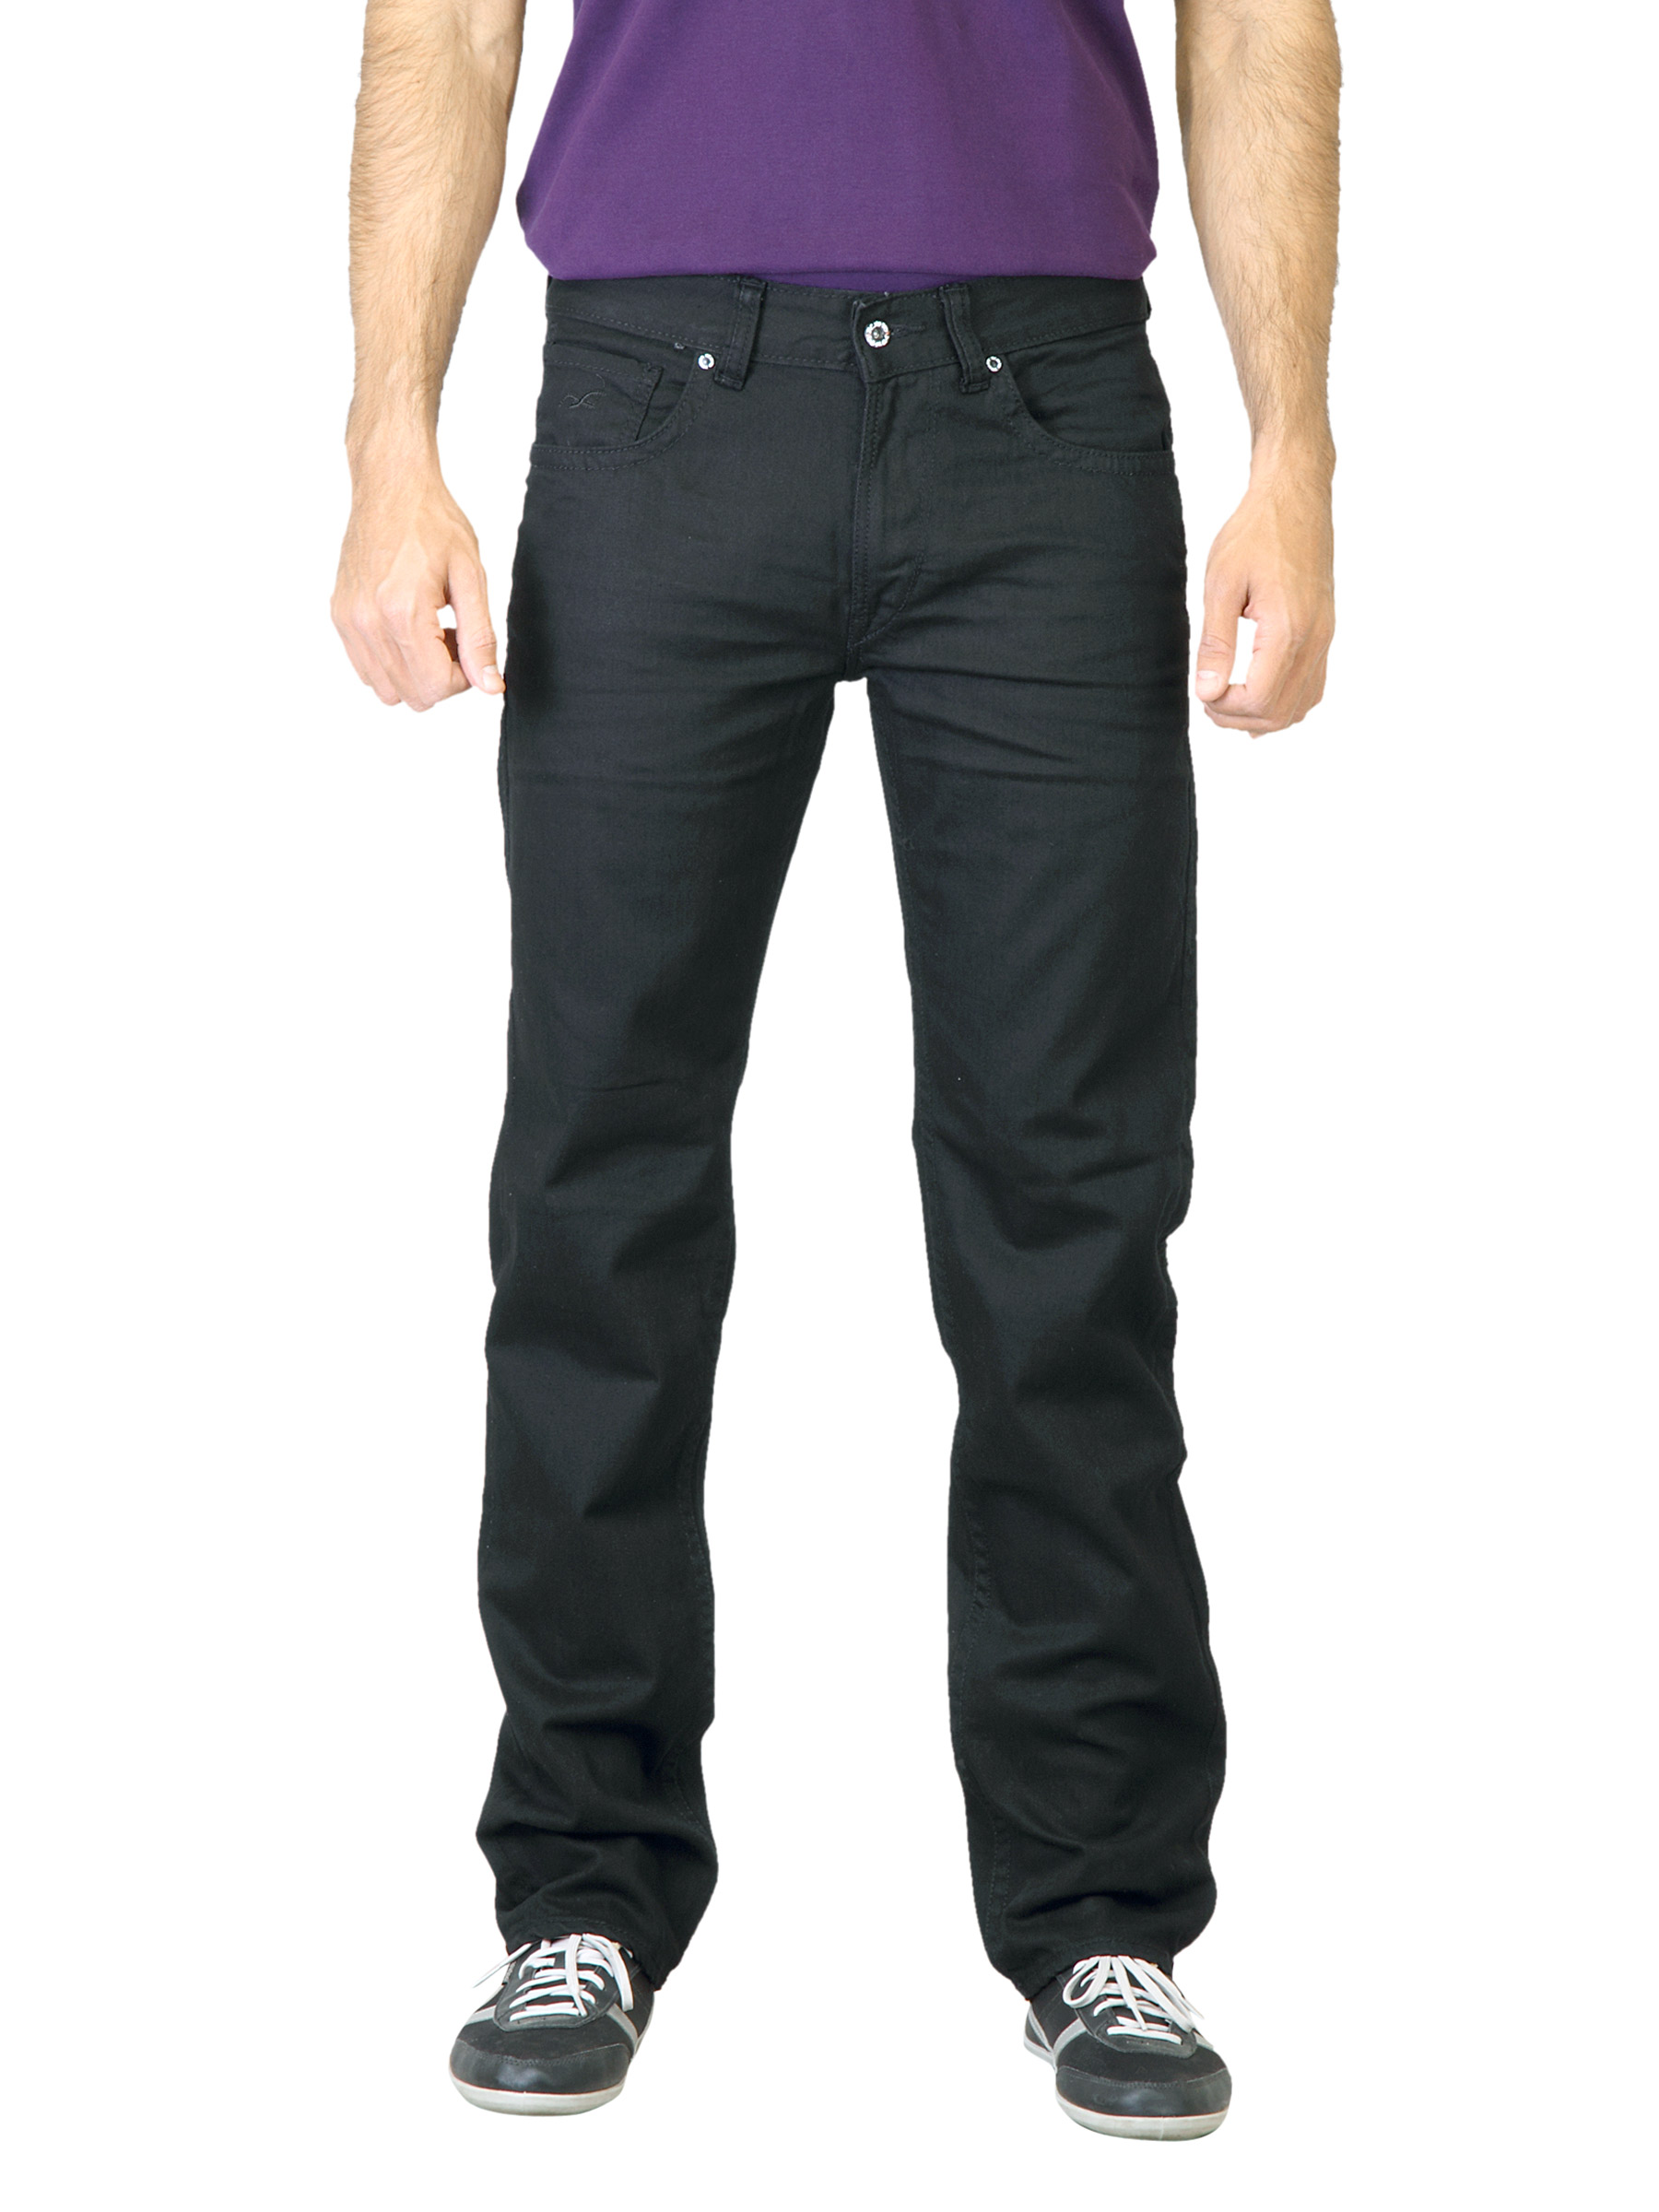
Deni Yo Men Black Slim Fit Jeans
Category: Apparel / Bottomwear / Jeans
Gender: Men
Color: Black
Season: Fall 2011
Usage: Casual